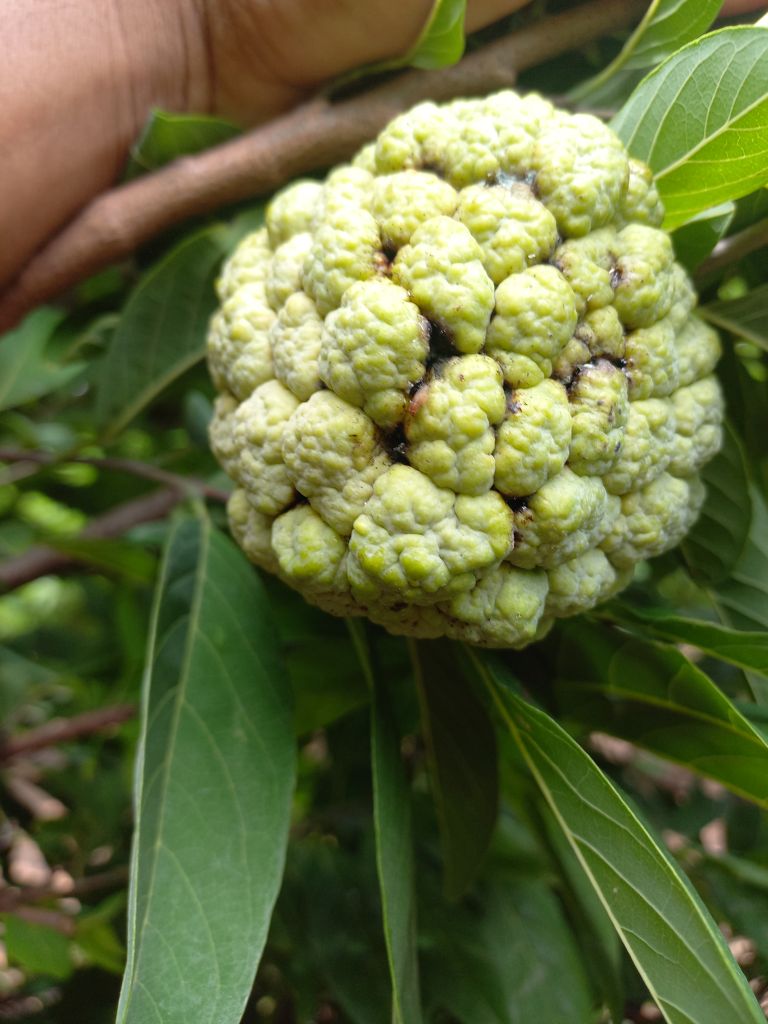
Disease label: Athracnose